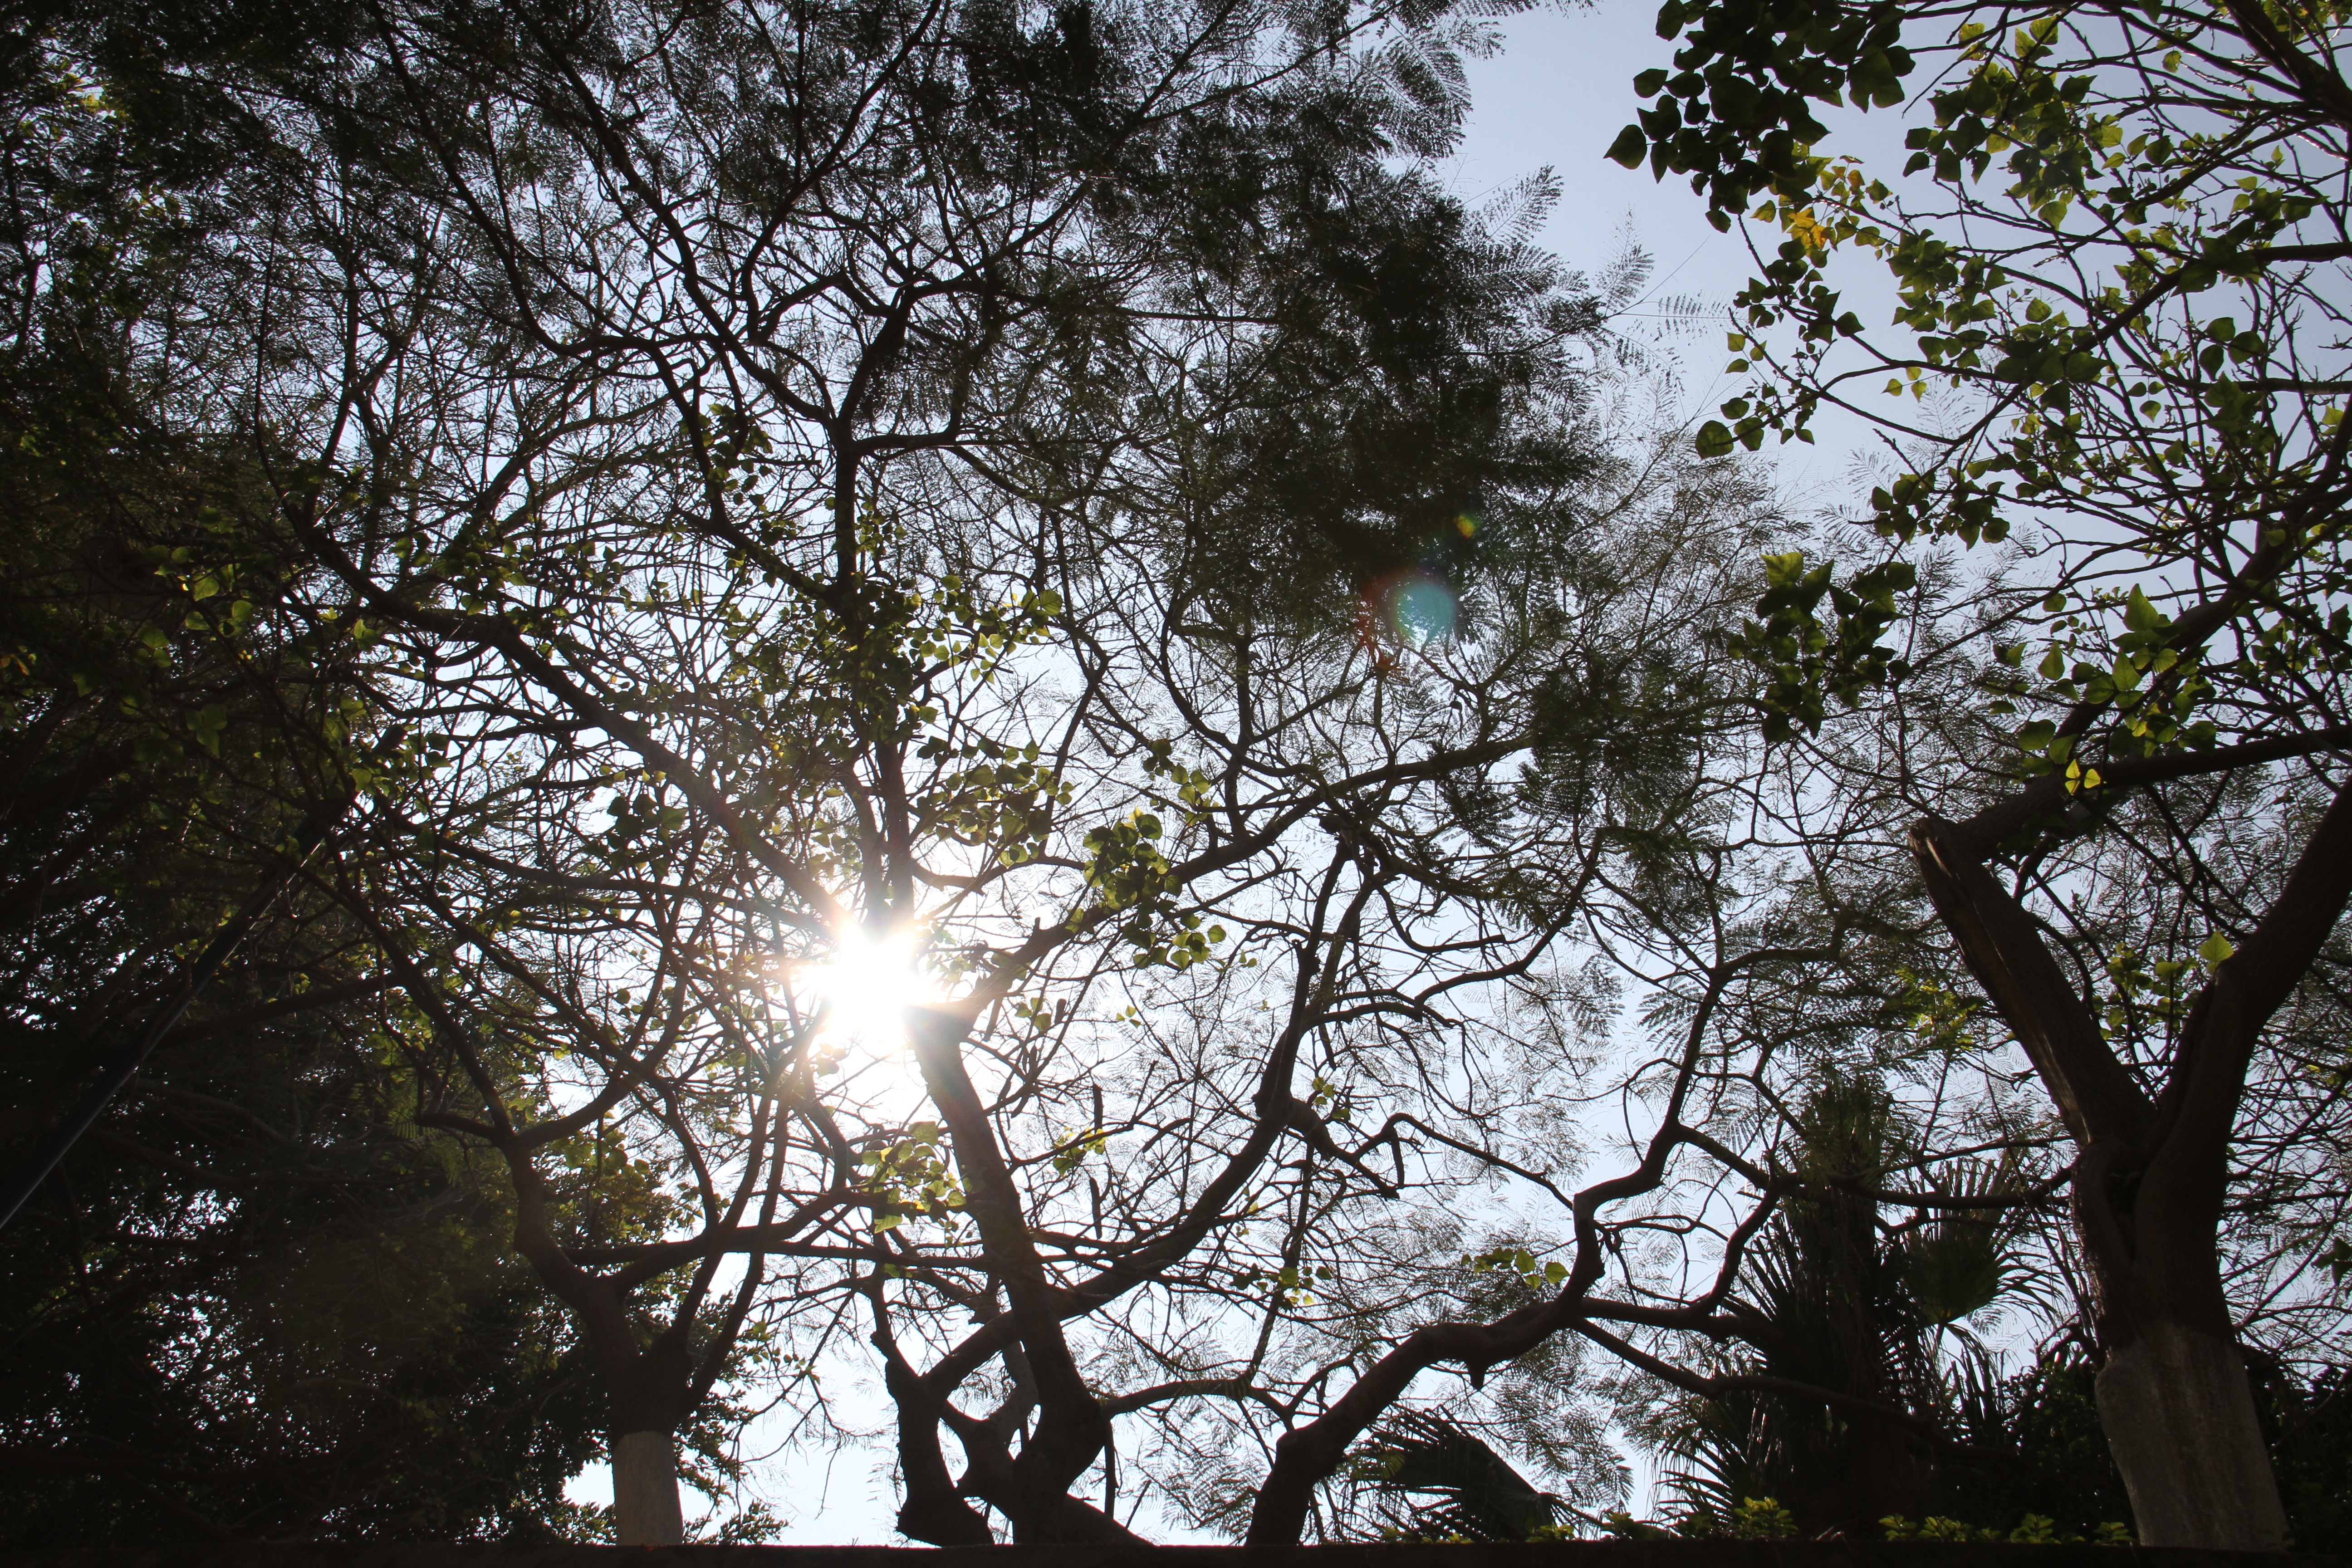
tree, nature, forest, branch, blossom, light, plant, sky, sunlight, morning, leaf, flower, spring, autumn, park, botany, woodland, small fresh, woody plant